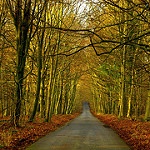
Scene: Outdoor